Green junglefowl

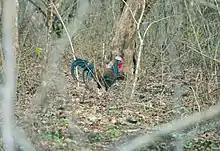
Green junglefowl male in Baluran National Park, East Java, Indonesia.

The green junglefowl is being maintained and increasingly bred in captivity as its genetic diversity is disappearing. This is because these birds are bred with domestic chickens by many people, producing a hybrid known as the bekisar. The bekisar has become very popular in the East Java province and has become a mascot of the area. A recent genetic study revealed evidence of genetic introgressive hybridization from green junglefowl to domestic chicken.